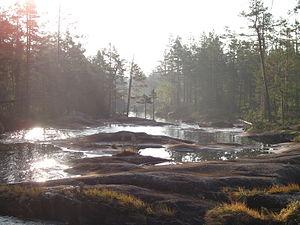
La rivière Svartån, dans le parc national de Hamra
Le parc national de Hamra est un parc national de la Suède situé dans la commune de Ljusdal du comté de Gävleborg. Il couvre une superficie de 1 383 ha, dans une zone au relief peu prononcé, le long du cours de la rivière Svartån.